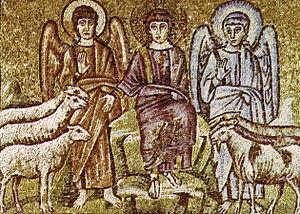
La basilique Saint-Apollinaire-le-Neuf, est un des édifices religieux de la ville de Ravenne, construite au début du VIᵉ siècle sur ordre du roi ostrogoth Théodoric le Grand, à proximité de son palais. Elle est connue pour son ensemble de mosaïques du VIᵉ siècle.